Lecythis pisonis

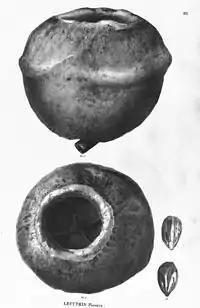
Dry fruit and seeds

"Lecythis pisonis" is a large, deciduous, dome shaped-tree with a dense leafy crown. It grows to a height of about . The trunk has ascending branches and much fissured, greyish bark. The leaves are pink as they unfurl but become mid-green with dark speckles later. They are leathery, oblong-elliptic with prominent midribs and toothed margins. The flowers form in racemes on the ends of the twigs in September and October. They are purple (occasionally white) with six petals and a central boss of golden stamens and are attractive to bees. The fruits are globose or oblong, cinnamon-coloured and woody, being long and wide. They have a rough pericarp up to thick and a tight-fitting lid that bursts open when they mature. The seeds are red or brown, elliptical and up to long. They take 11 to 12 months to ripen.